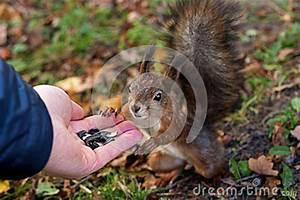
squirrel